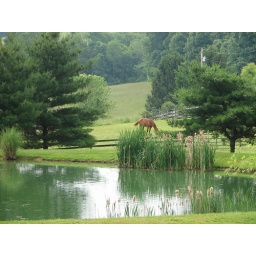
horse in field by pond